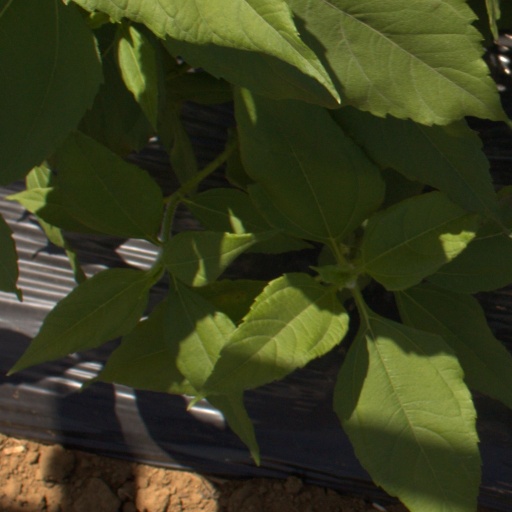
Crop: Jerusalem artichoke